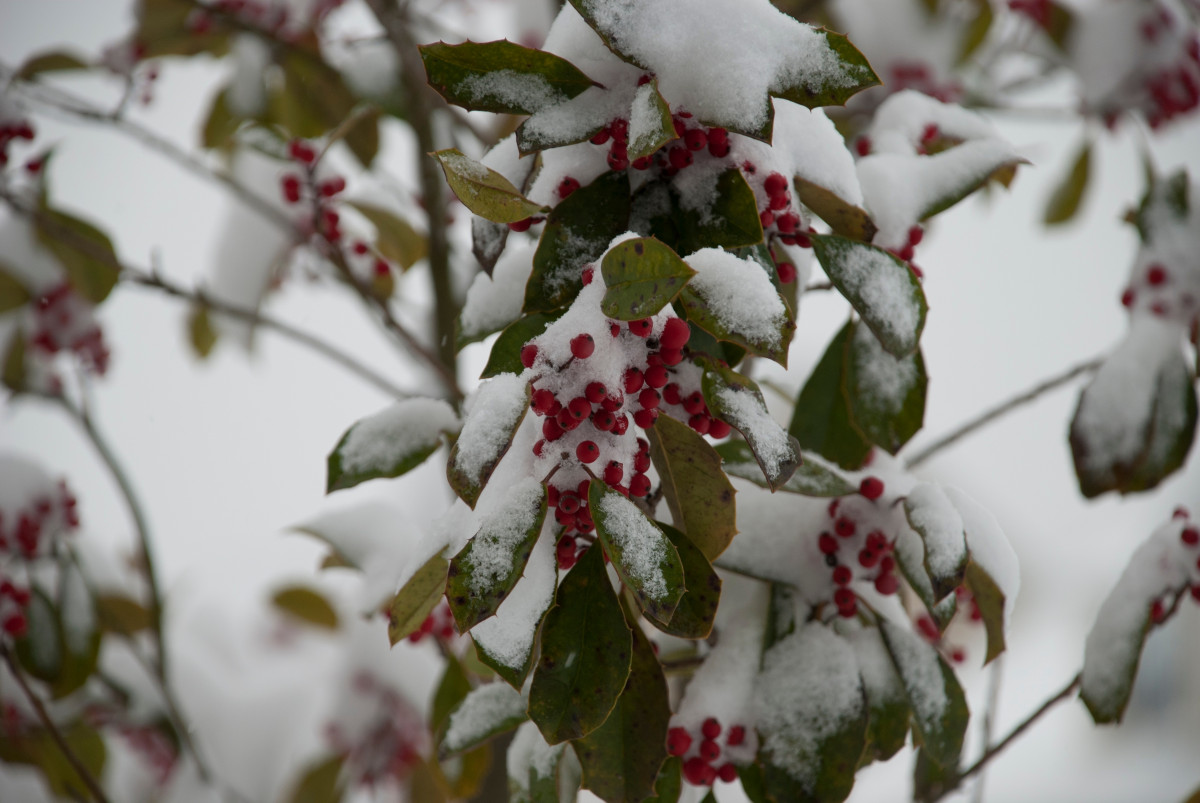
Tags: branch, blossom, snow, winter, leaf, flower, petal, frost, spring, weather, botany, christmas, flora, season, twig, shrub, macro photography